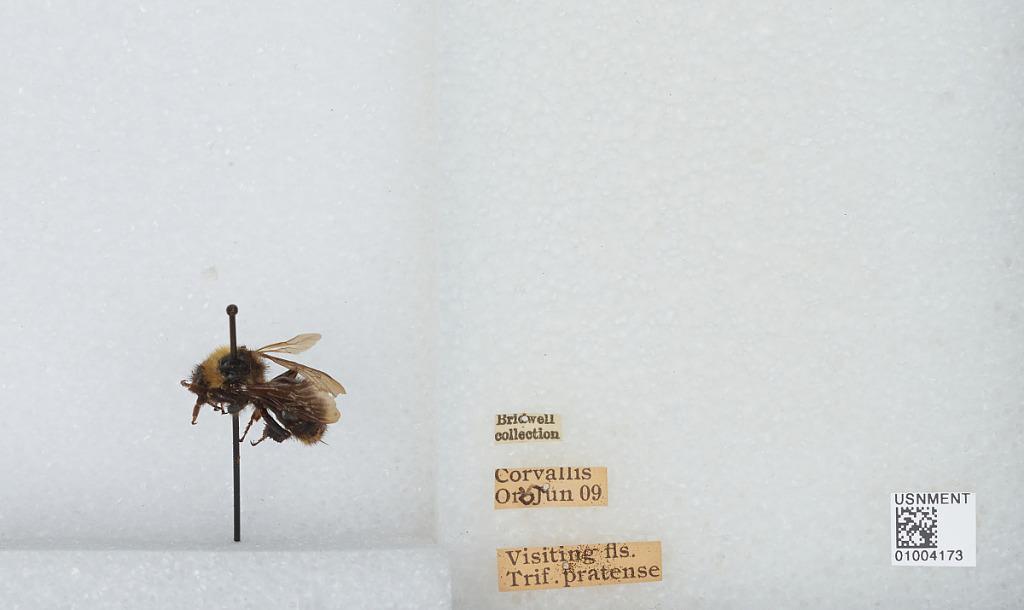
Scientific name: Bombus (Fervidobombus) californicus Smith
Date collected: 1909-6-25
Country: United States
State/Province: Oregon
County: Benton
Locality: Corvallis
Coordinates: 44.5667, -123.283